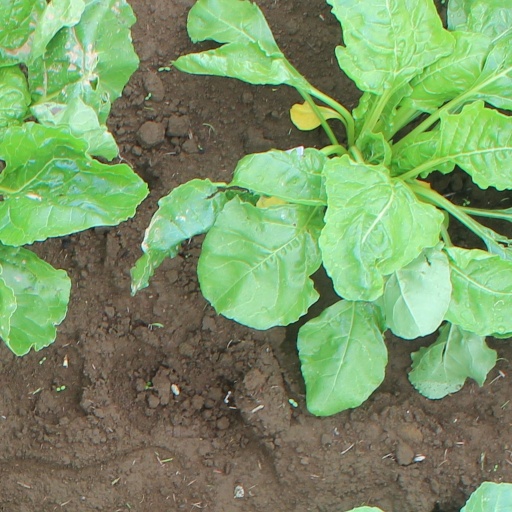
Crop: sugar beet